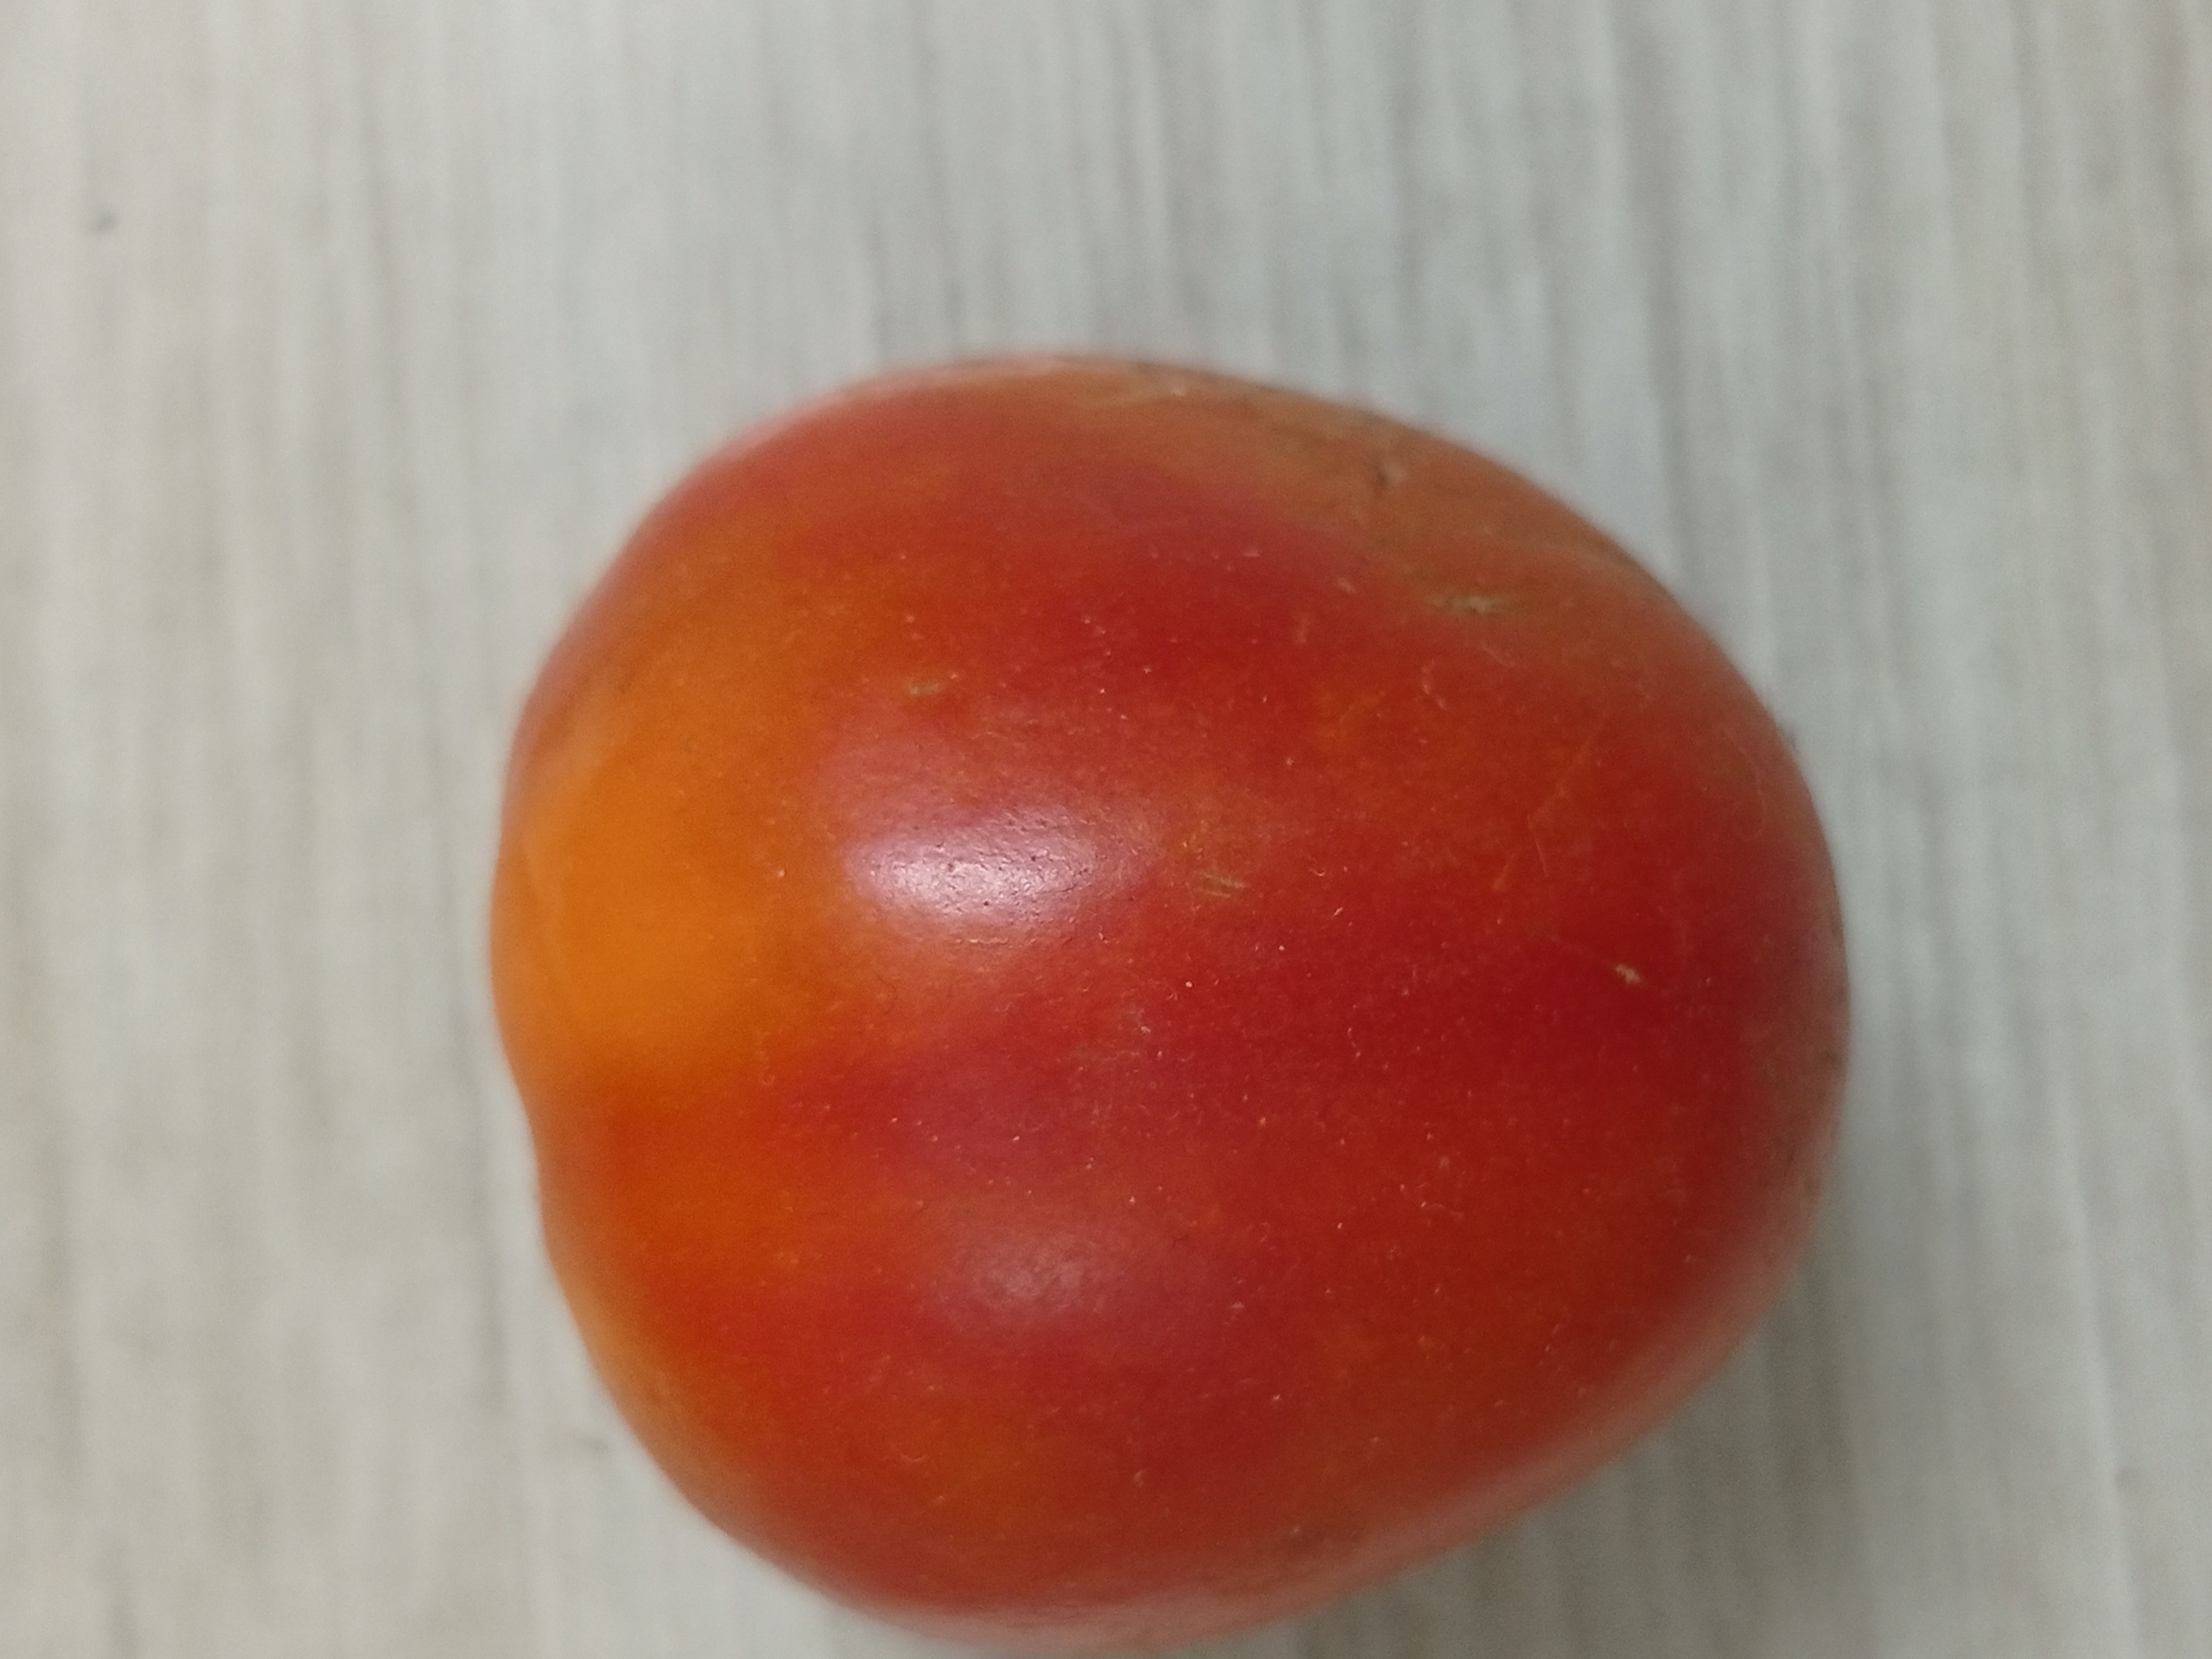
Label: Fresh